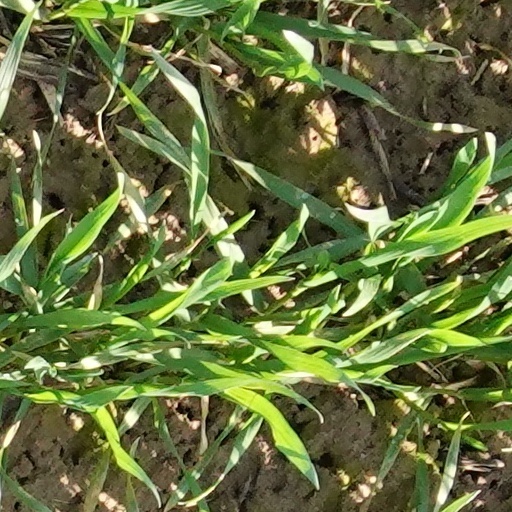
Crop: wheat